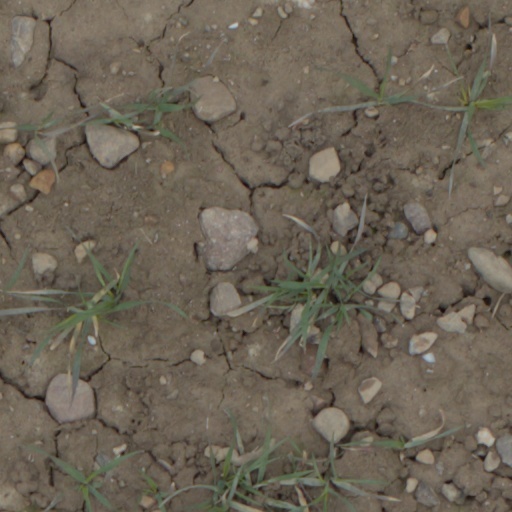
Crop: wheat